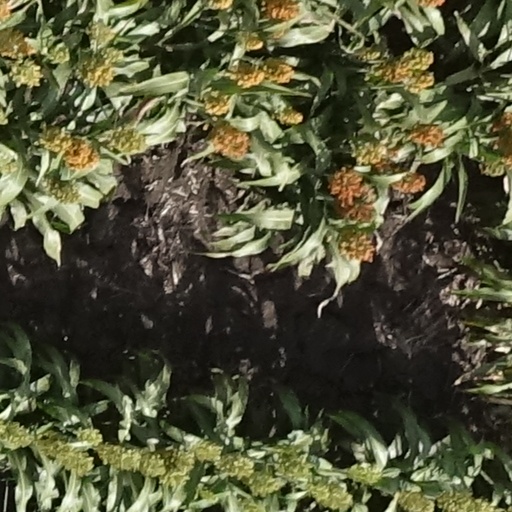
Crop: sorghum